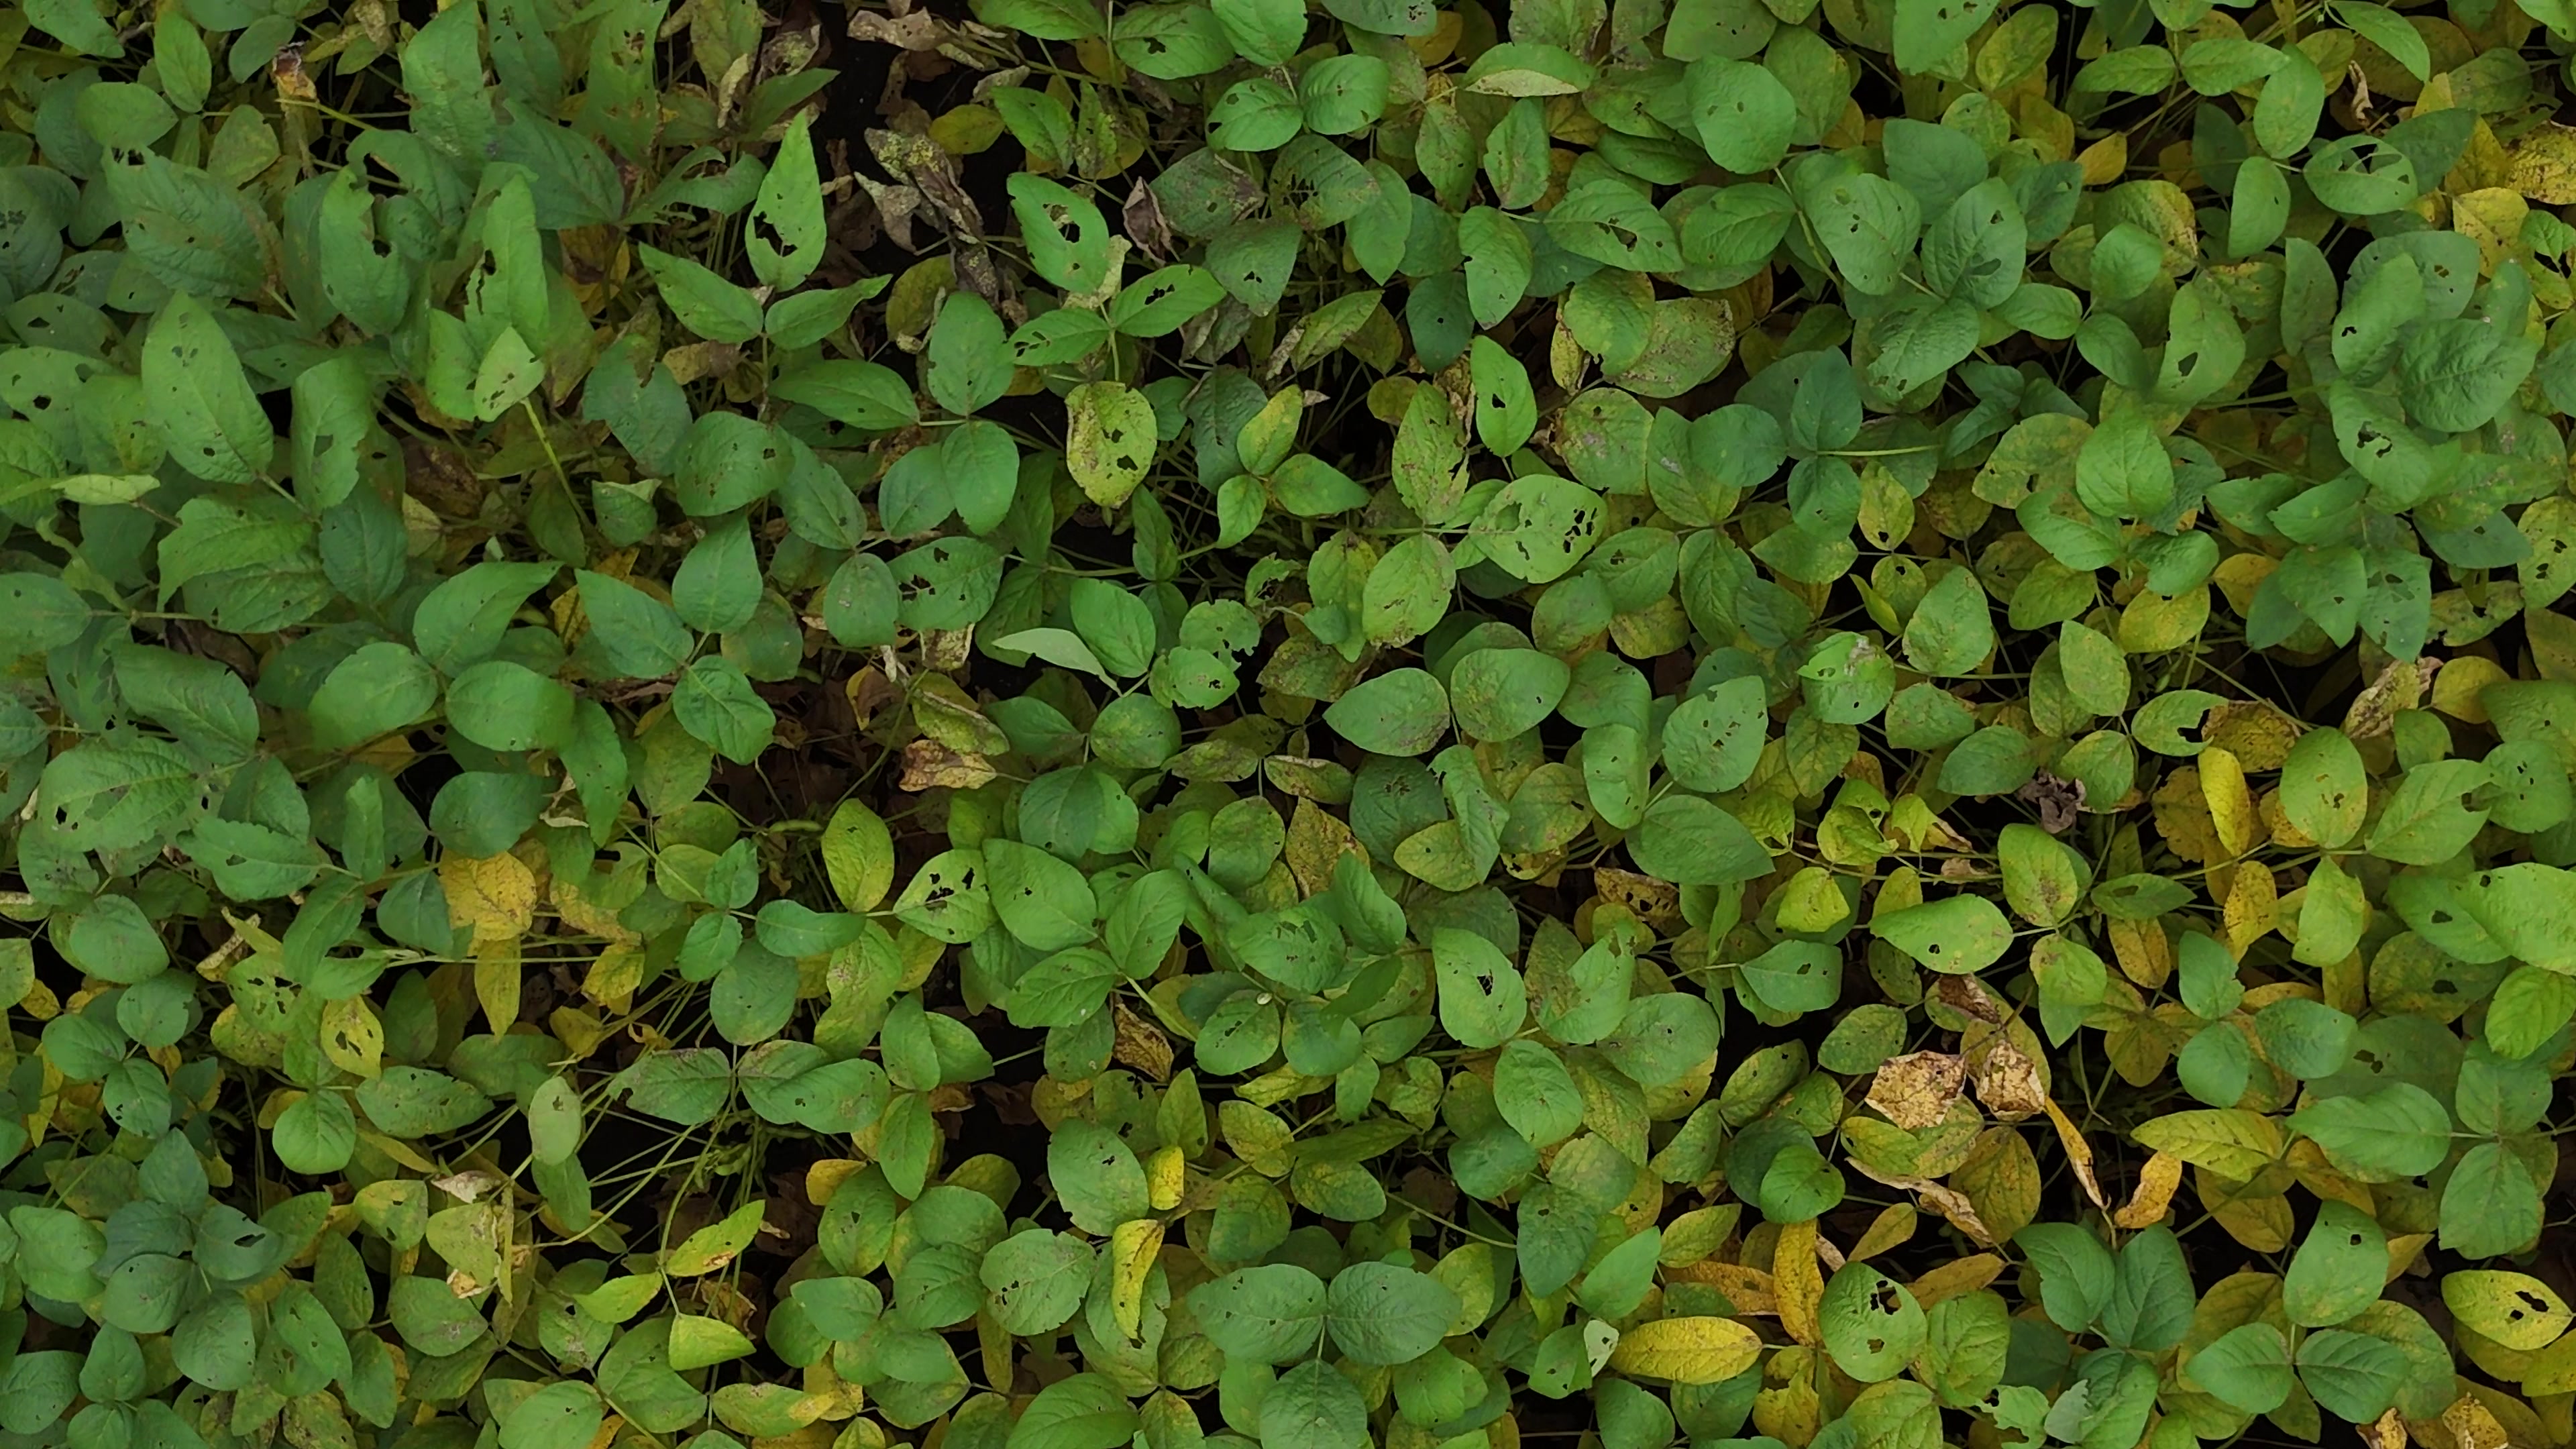
Label: Mosaic